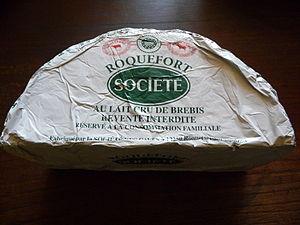
Fourme de roquefort pour cultivateurs
Société est une marque commerciale déposée appartenant à la Société des caves et producteurs réunis de Roquefort filiale du groupe agro-industriel français Lactalis. Cette marque est spécialisée dans la transformation industrielle du lait de brebis et notamment une version de fromage roquefort, leader dans ce domaine avec 41,3 % des volumes de roquefort en 2014.
Roquefort [ʁɔkfɔːʁ] ou ròcafòrt en occitan rouergat est une appellation d'origine désignant un fromage français à pâte persillée élaborée exclusivement avec des laits crus de brebis.